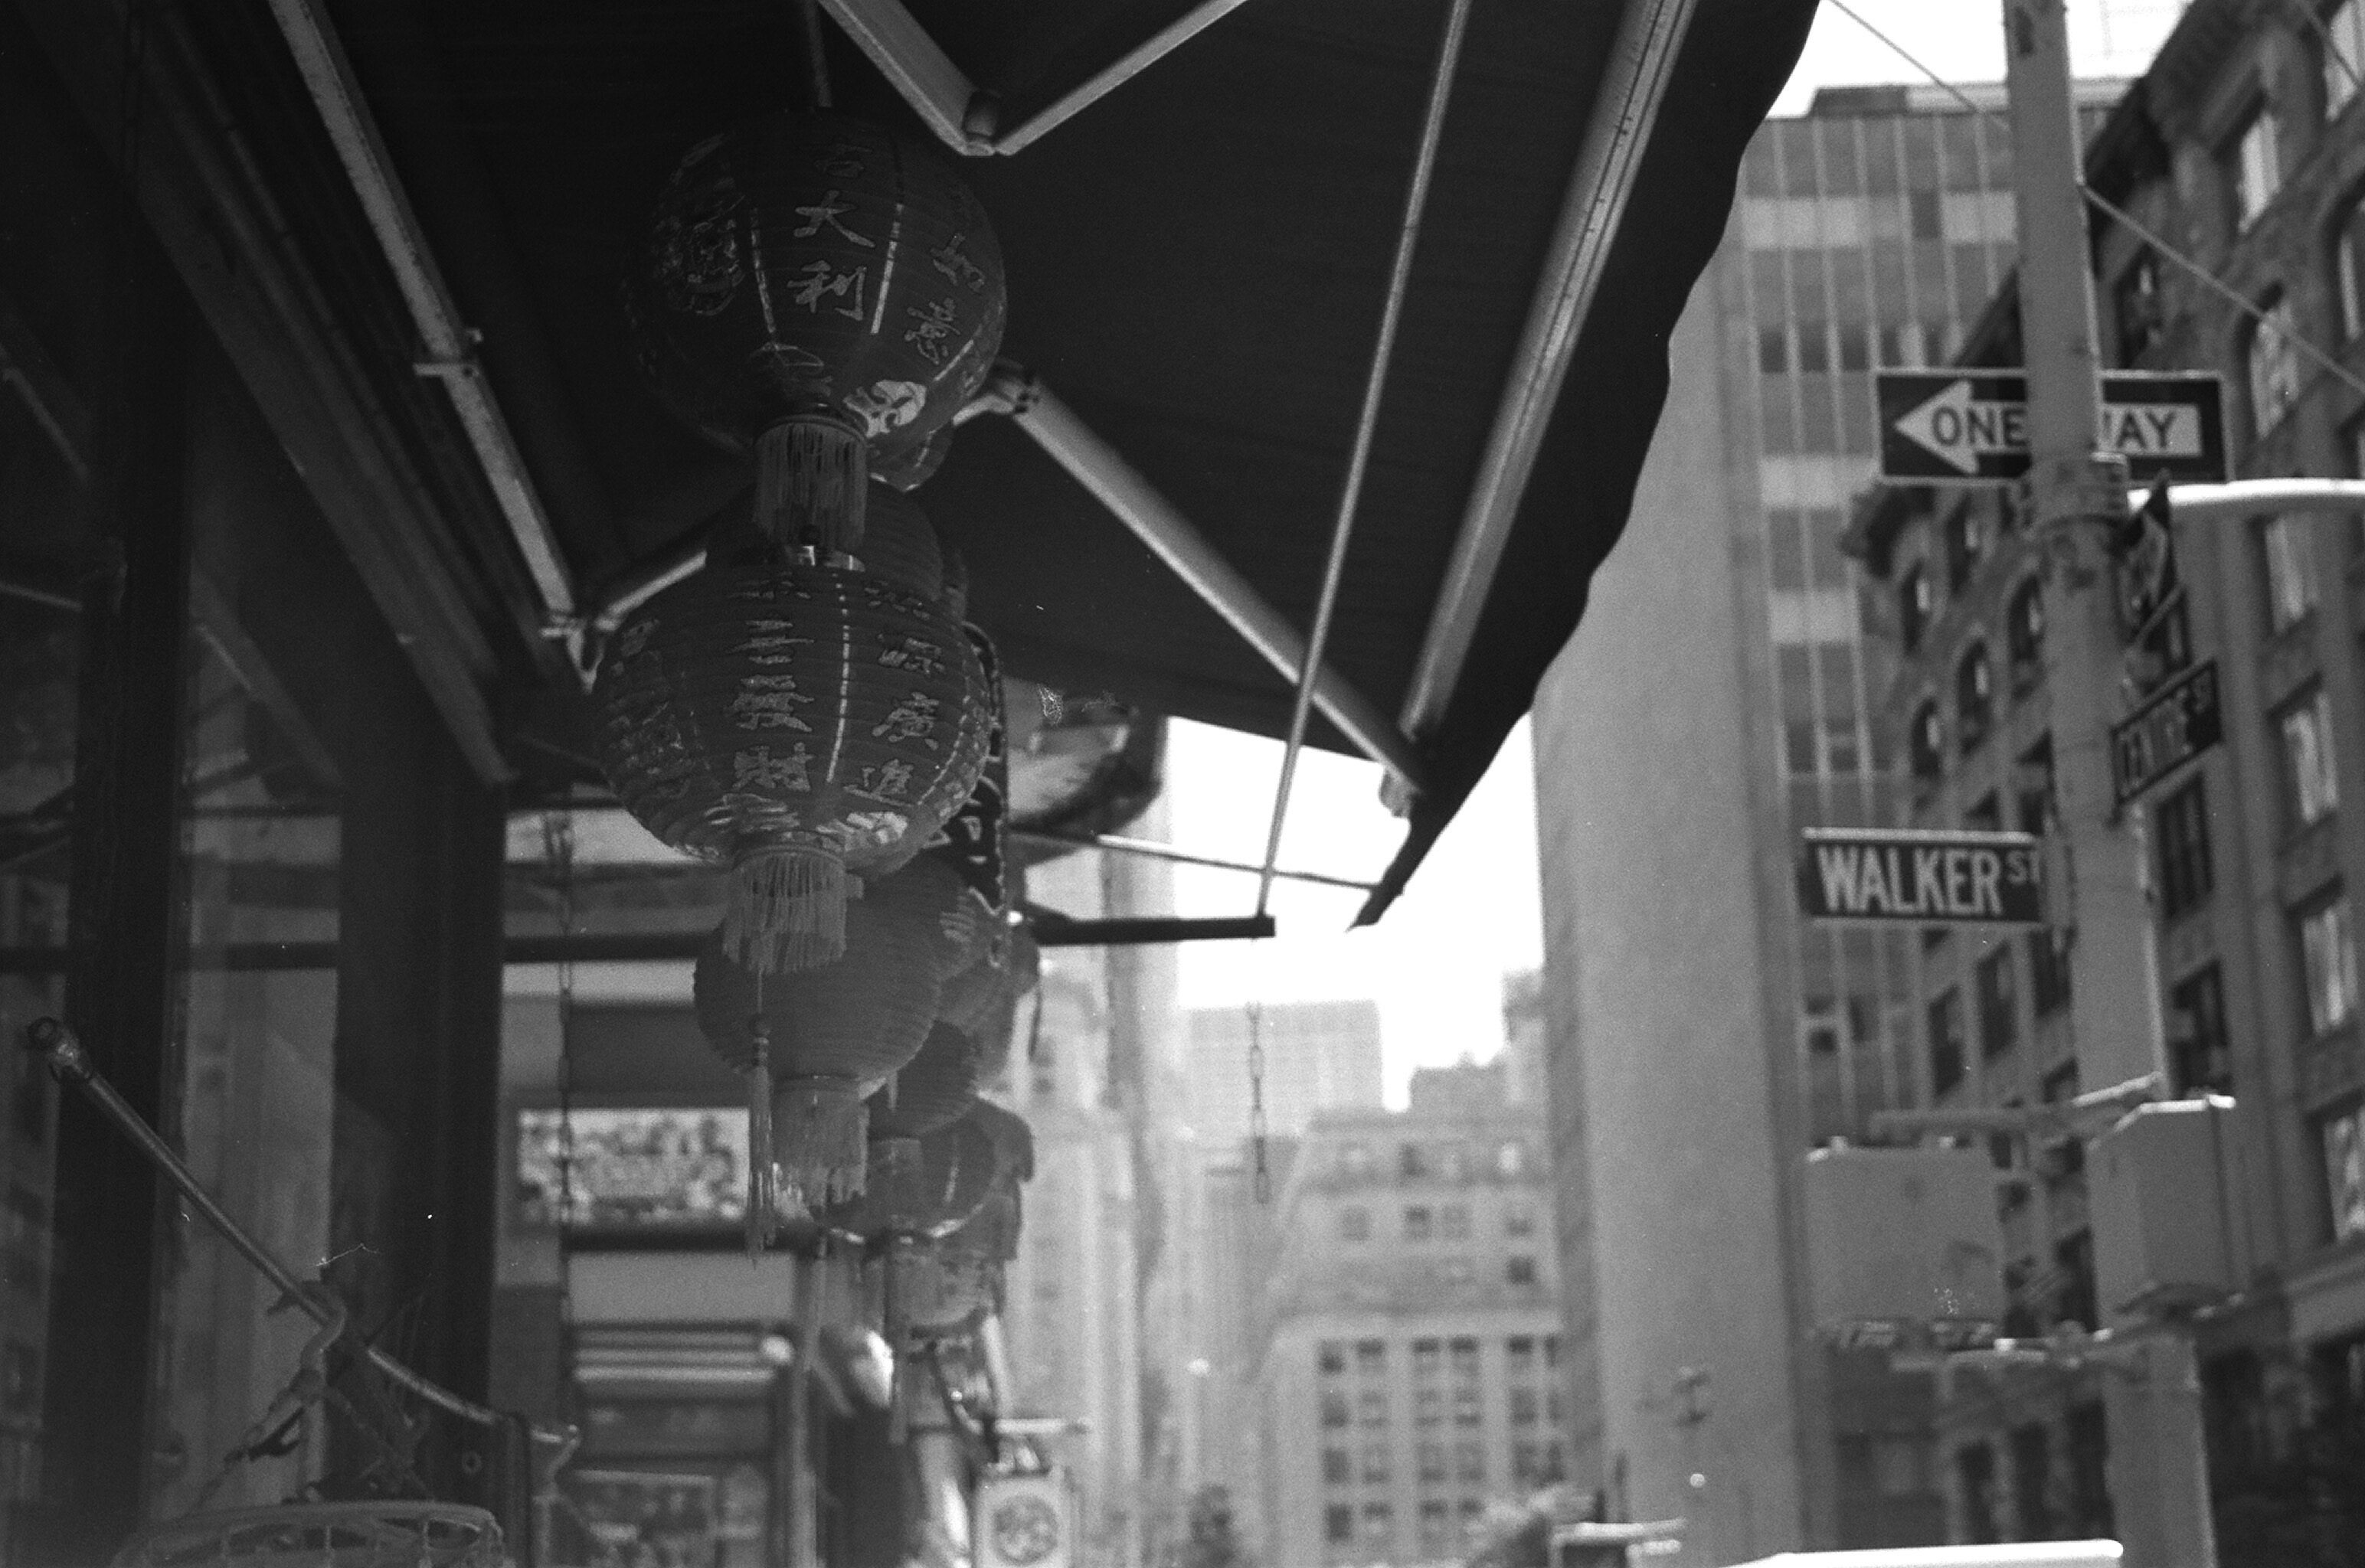
black and white, black, monochrome, lighting, metropolis, monochrome photography